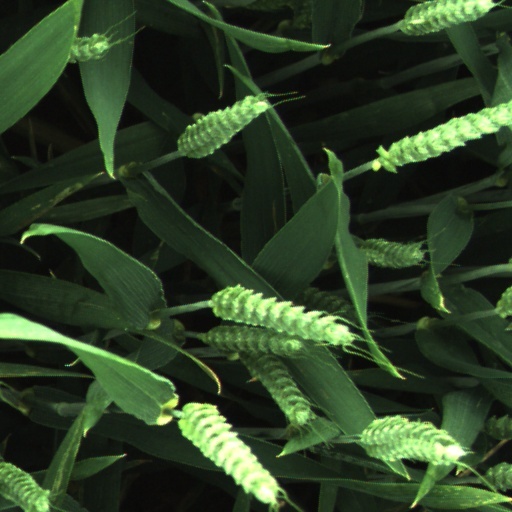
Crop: wheat